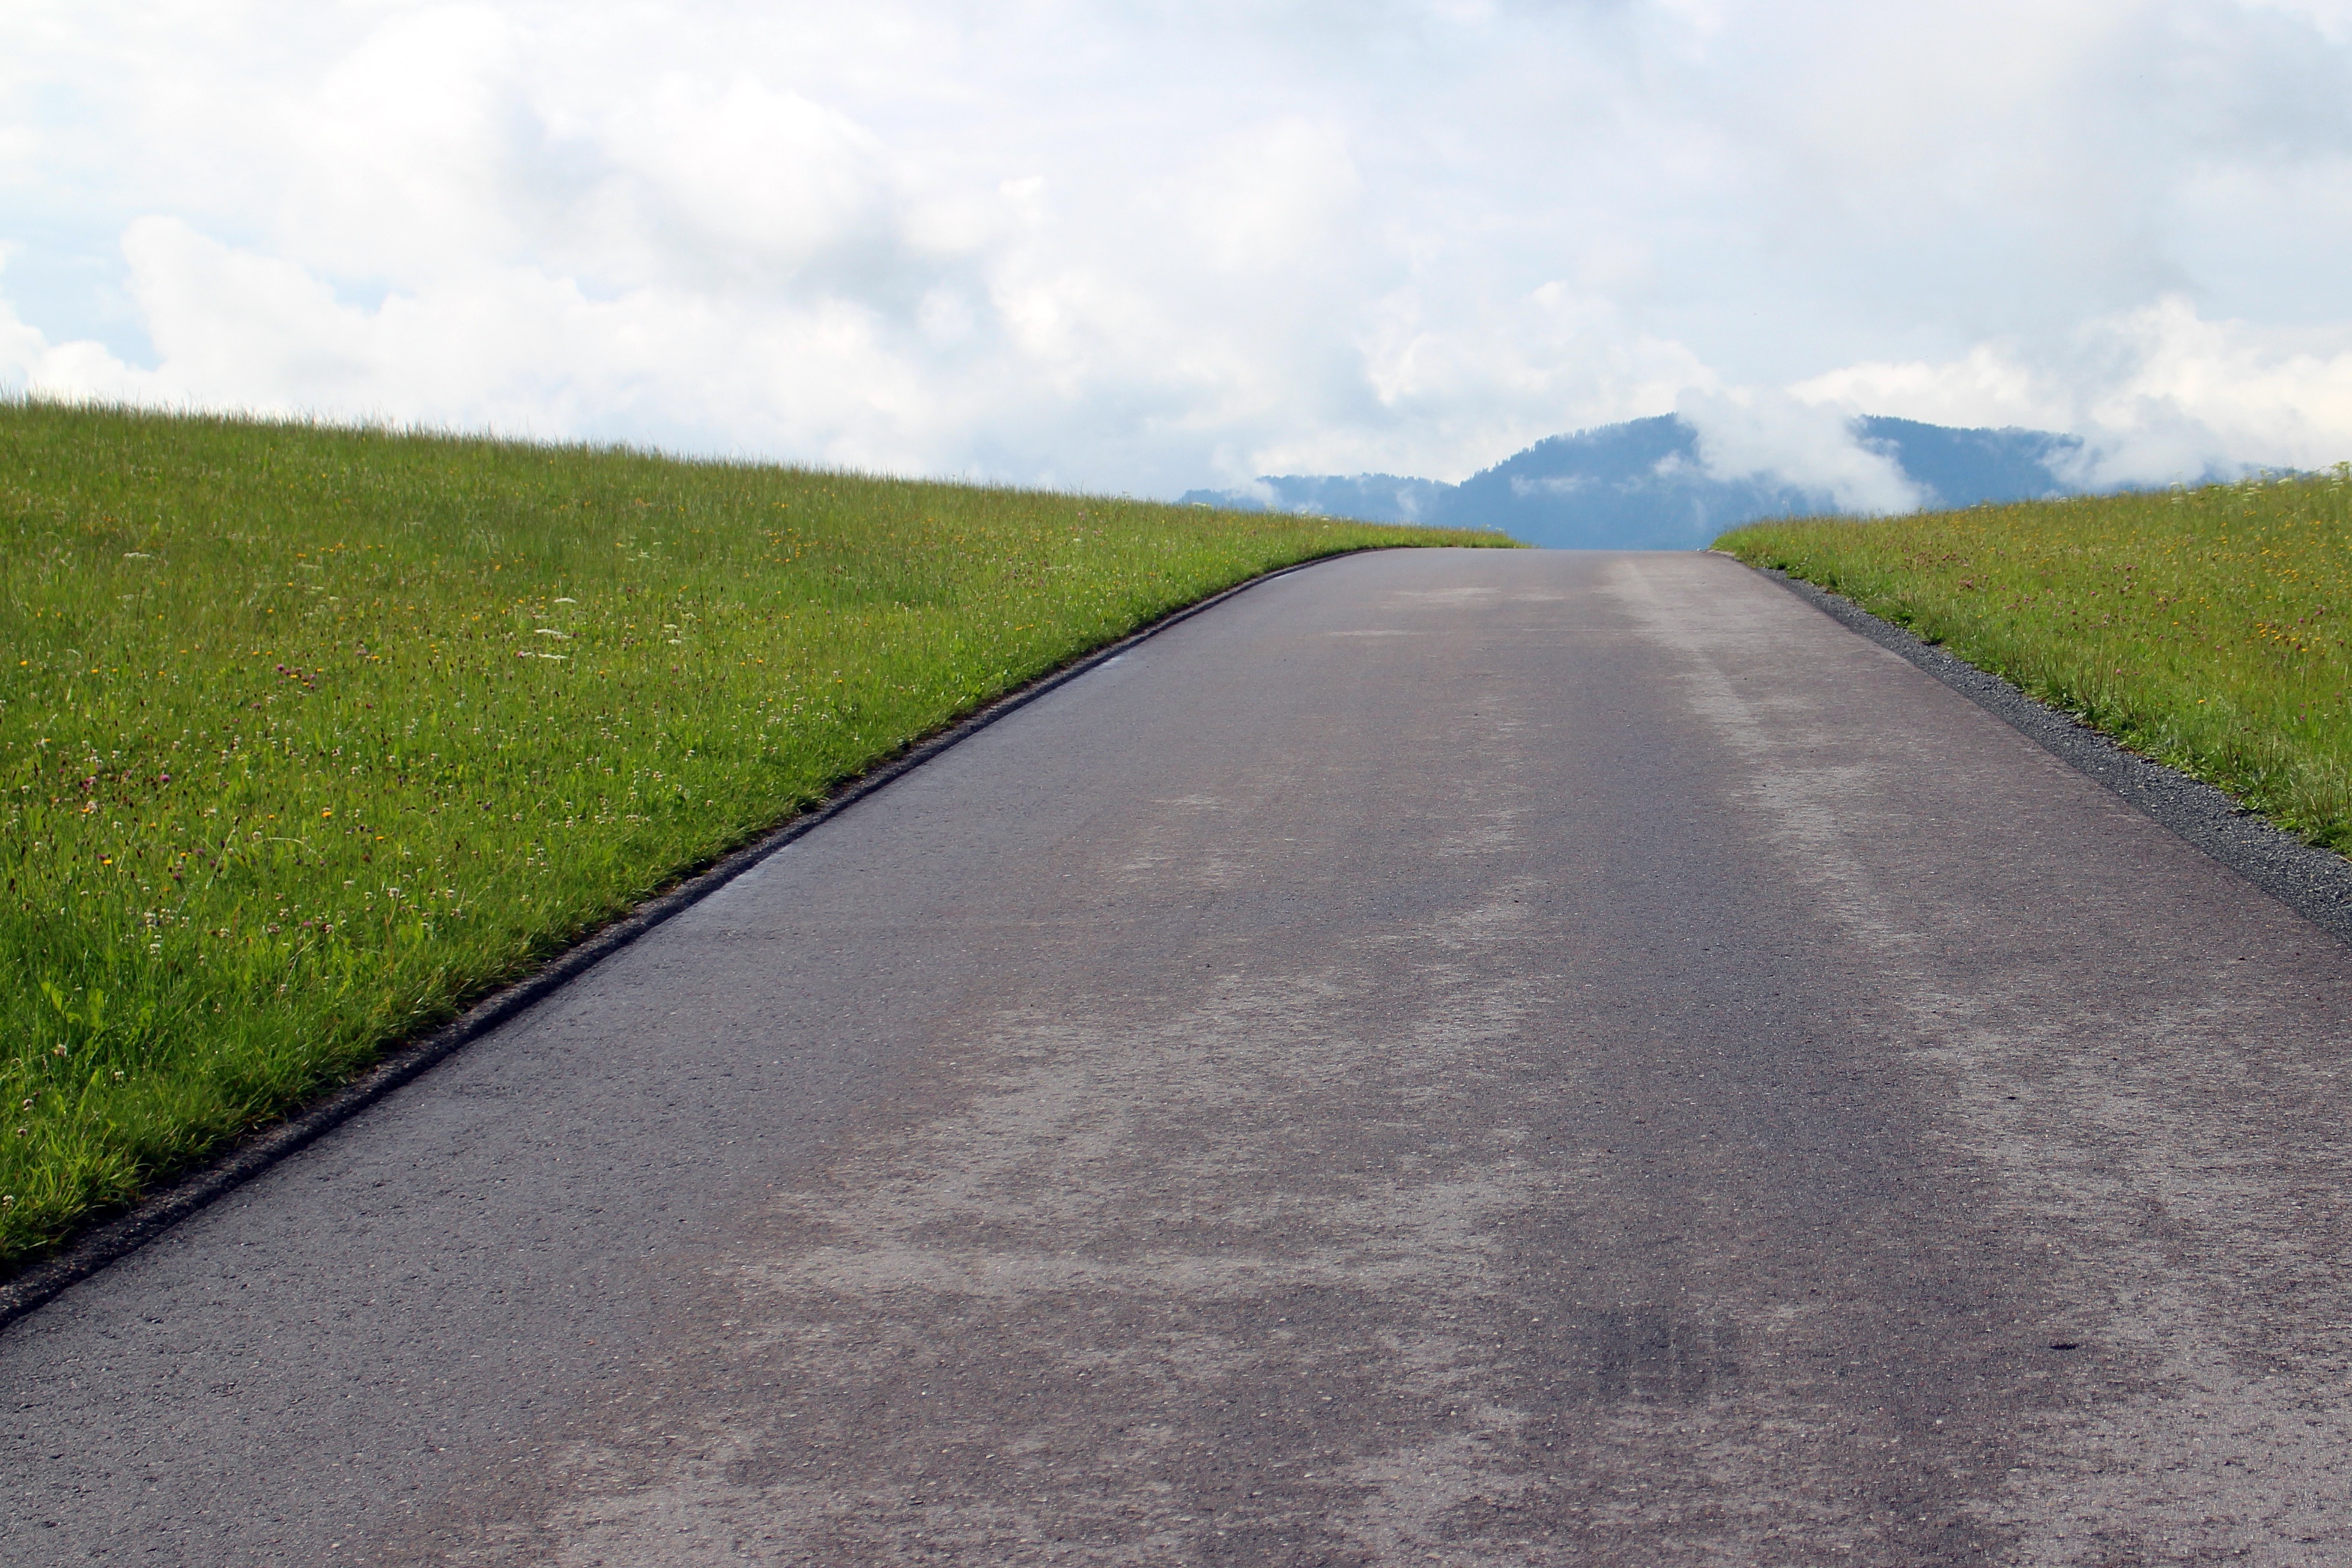
nature, grass, horizon, road, field, highway, asphalt, dirt road, soil, freedom, lane, plain, infrastructure, wide, away, rural area, road surface, nonbuilding structure